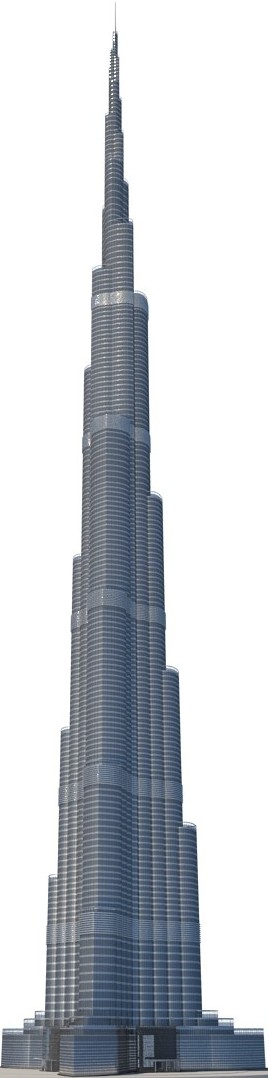
Landmark: Burj Khalifa